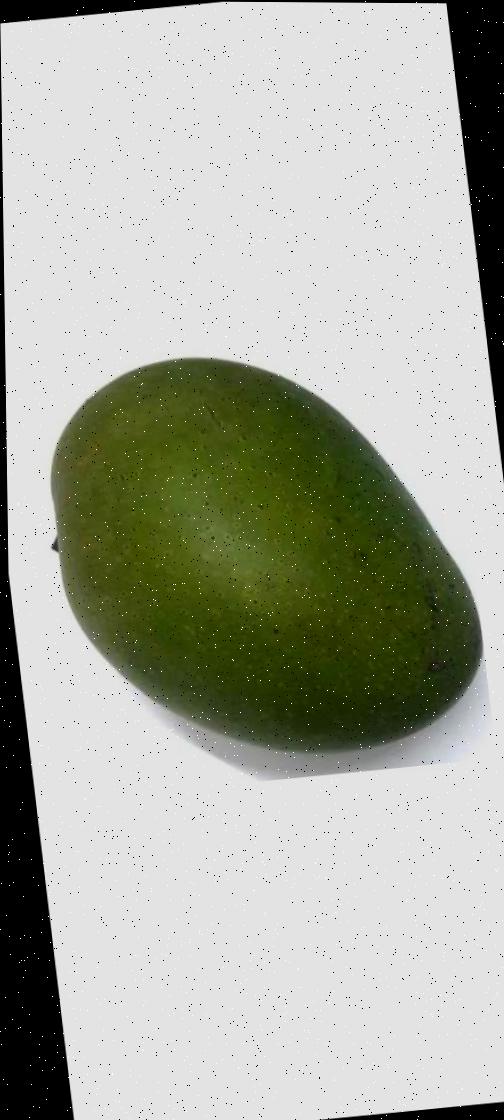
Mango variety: Ashshina Zhinuk